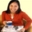
Label: woman